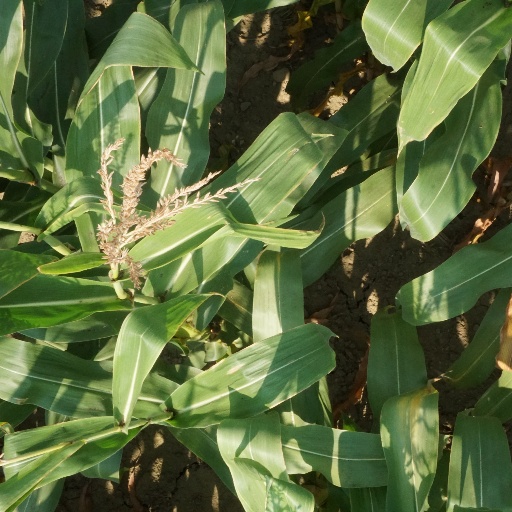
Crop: maize; corn